Family disruption

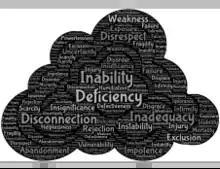
Emotions associated with anxiety.

Family disruption has been linked to anxiety and depression in various studies. A study conducted in Rochester, NY compared levels of anxiety and depression in elementary children with married and unmarried parents and found that children with divorced parents have a much higher risk of anxiety. These children of divorce face a period of change and uncertainty which disrupts their sense of security. Researchers believe divorce brings upon heightened concerns of security, loyalty, and fears of losing a parent. In addition, high levels of anxiety have a greater potential of impacting behavior and success in school.